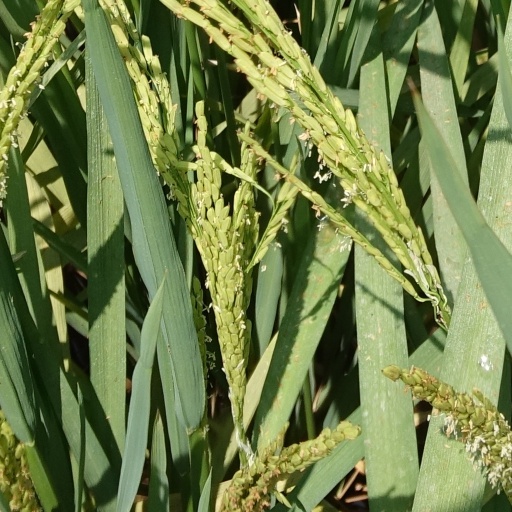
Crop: rice